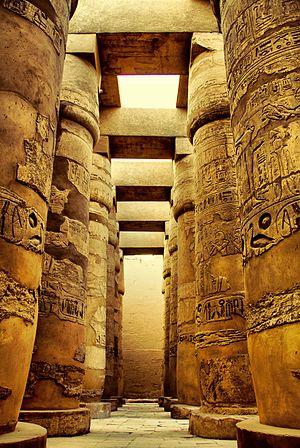
Karnak Gaeilge: Carnac Galego: Karnak עברית: כרנך हिन्दी: कर्नाक Magyar: Karnaki templom Bahasa Indonesia: Karnak Italiano: Complesso templare di Karnak 日本語: カルナック神殿 한국어: 카르나크 신전 Lëtzebuergesch: Karnak-Tempel Lietuvių: Karnako šventykla Norsk bokmål: Karnak Occitan